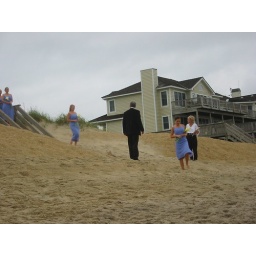
The girls in blue